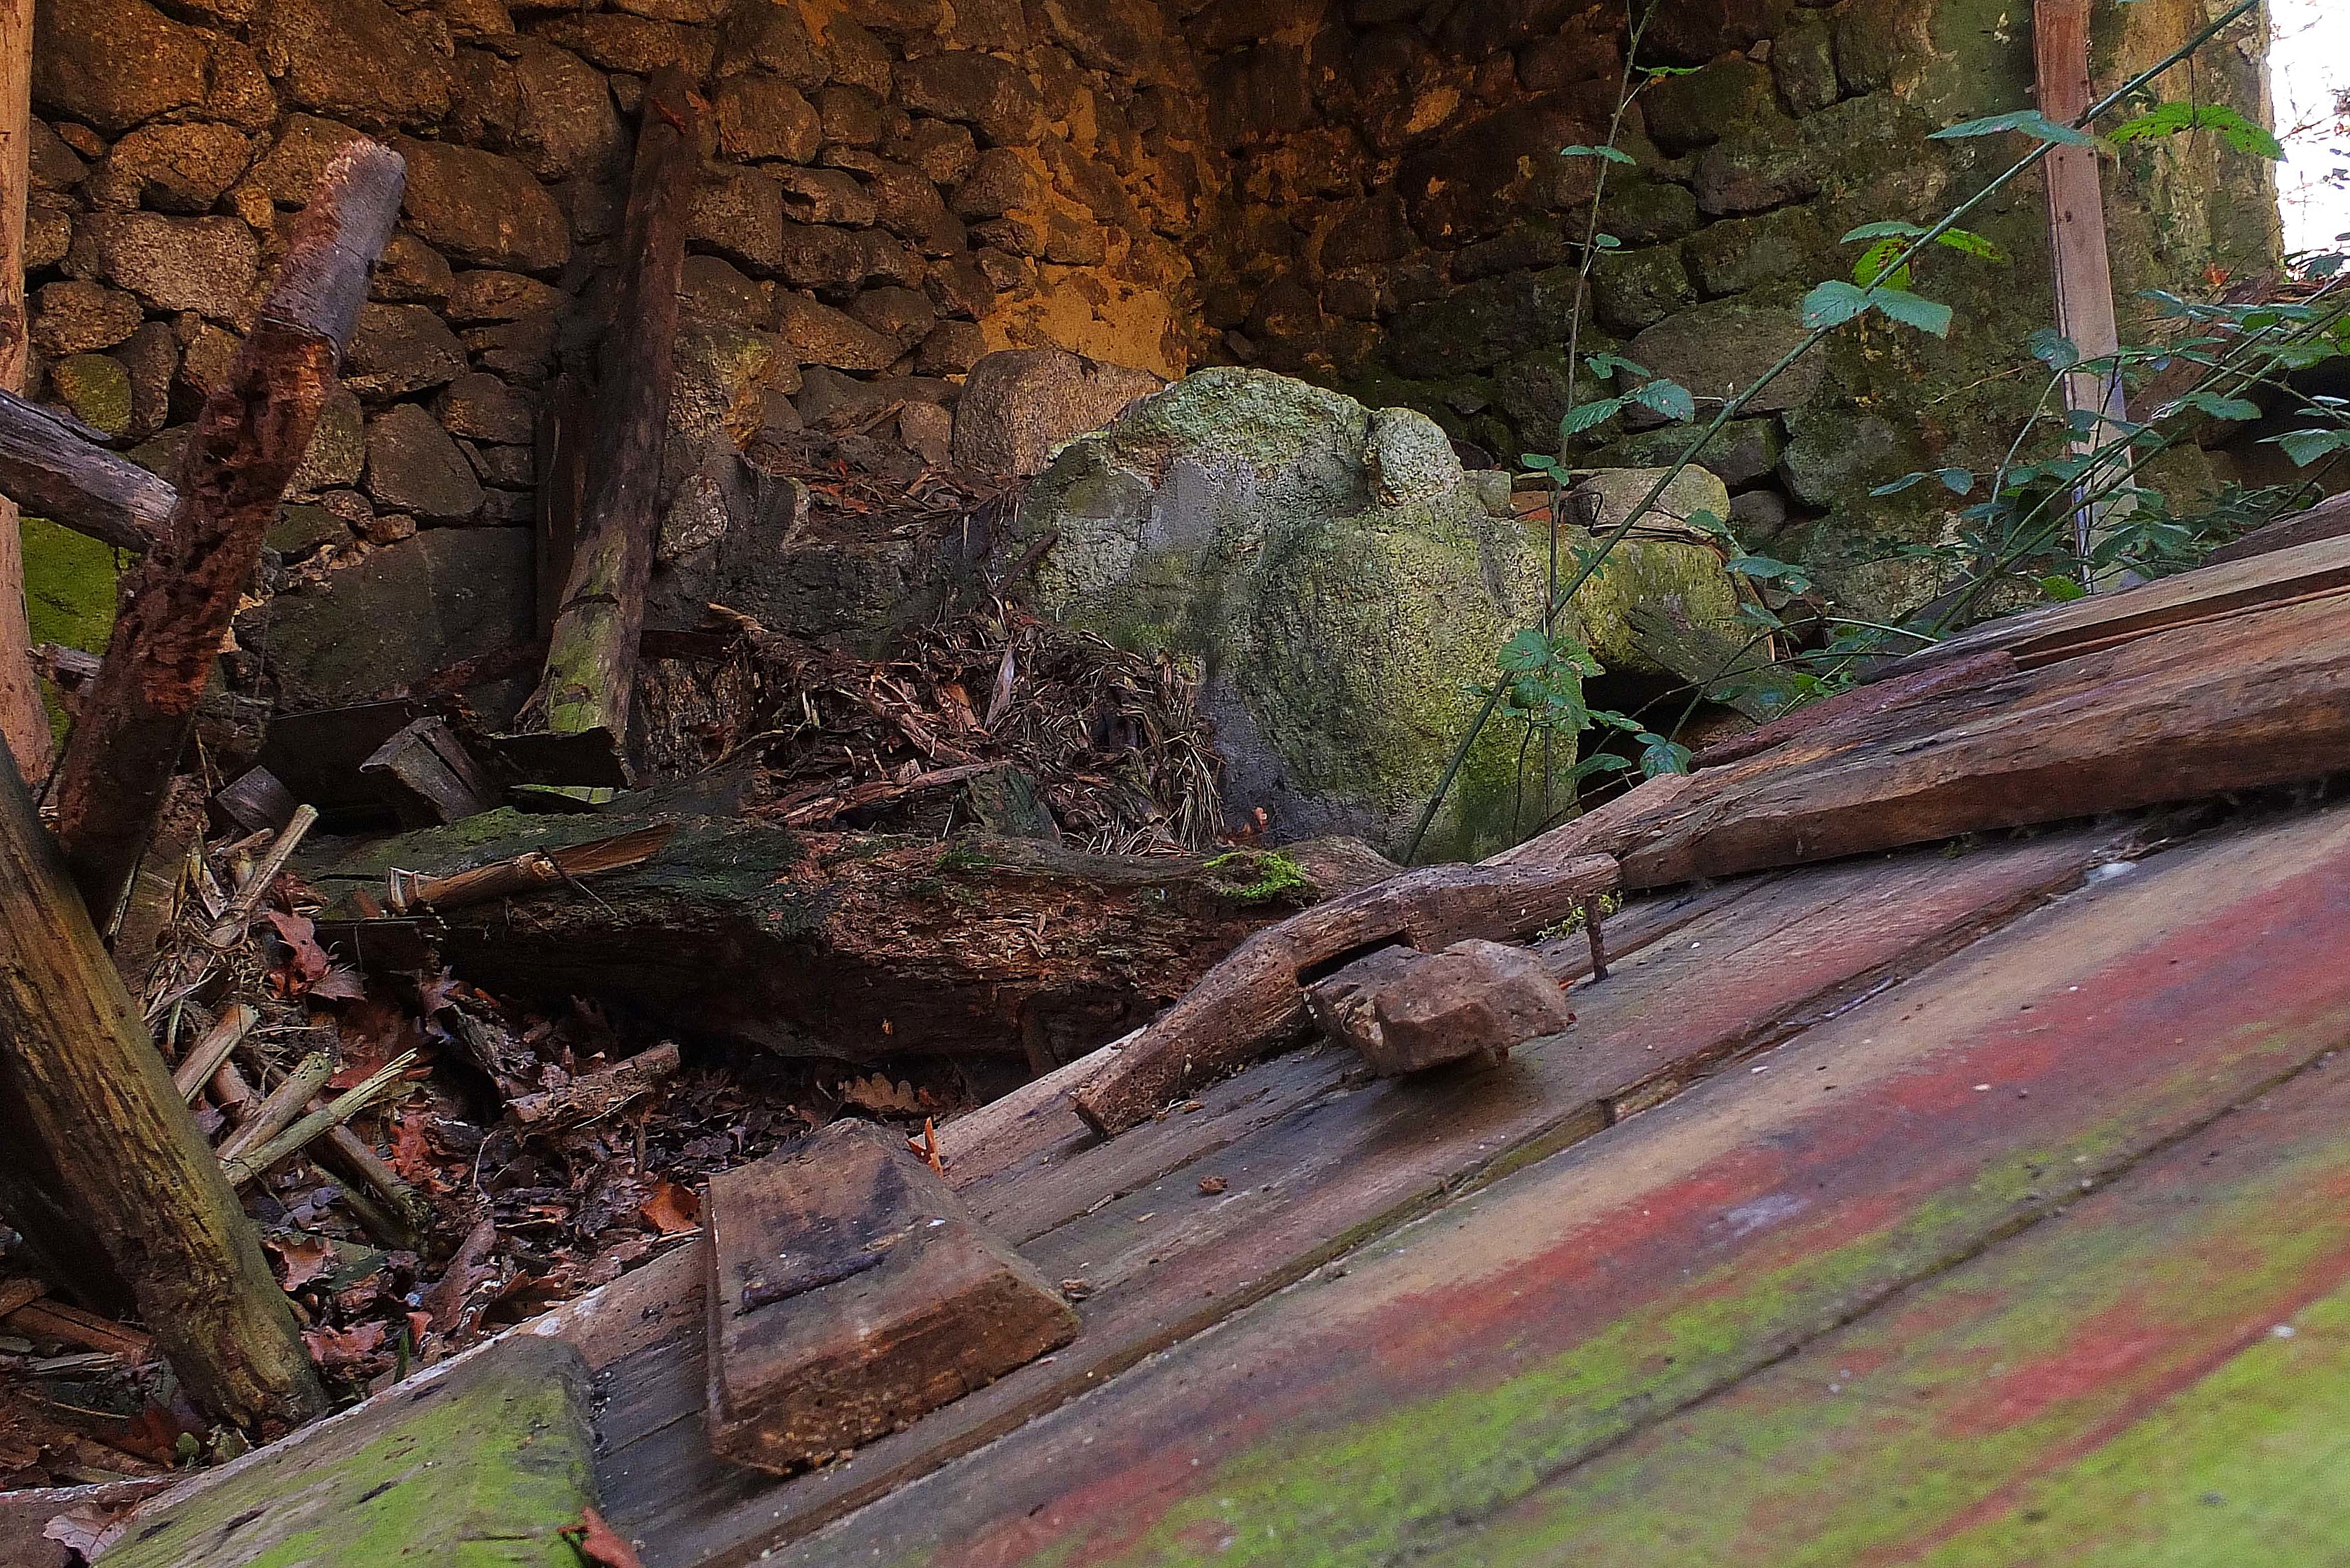
tree, nature, forest, wood, wildlife, jungle, autumn, spain, galicia, pontevedra, woodland, habitat, espana, ggl1, gaby1, fujifilmxs1, canastros, horreos, rural area, woody plant